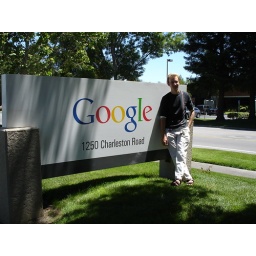
Mark standing next to the sign in front of his building.